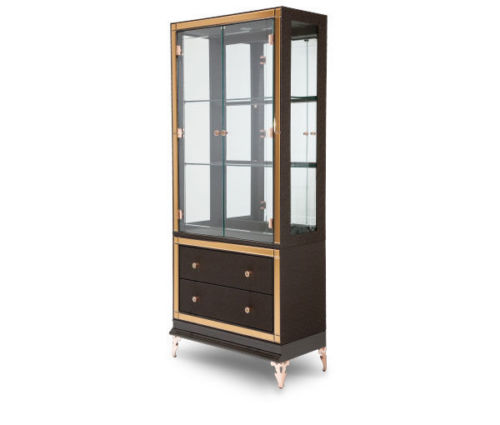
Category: cabinet